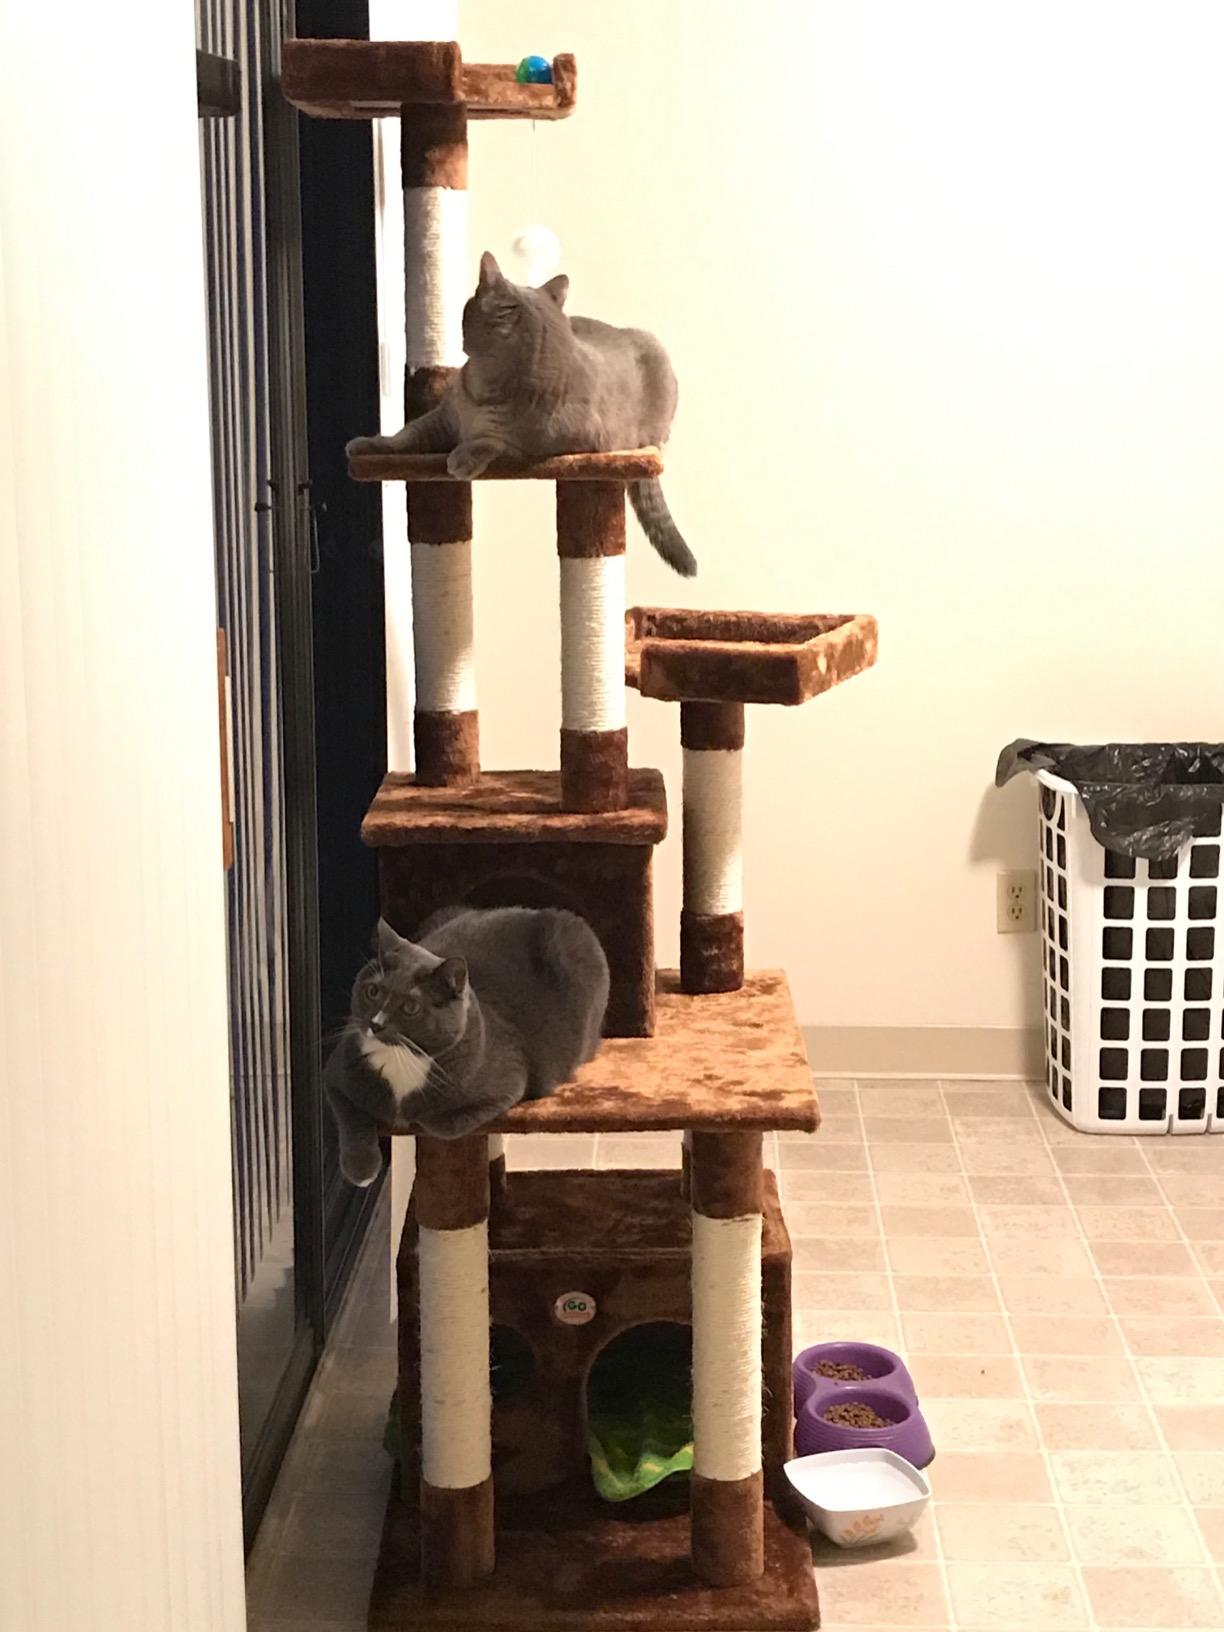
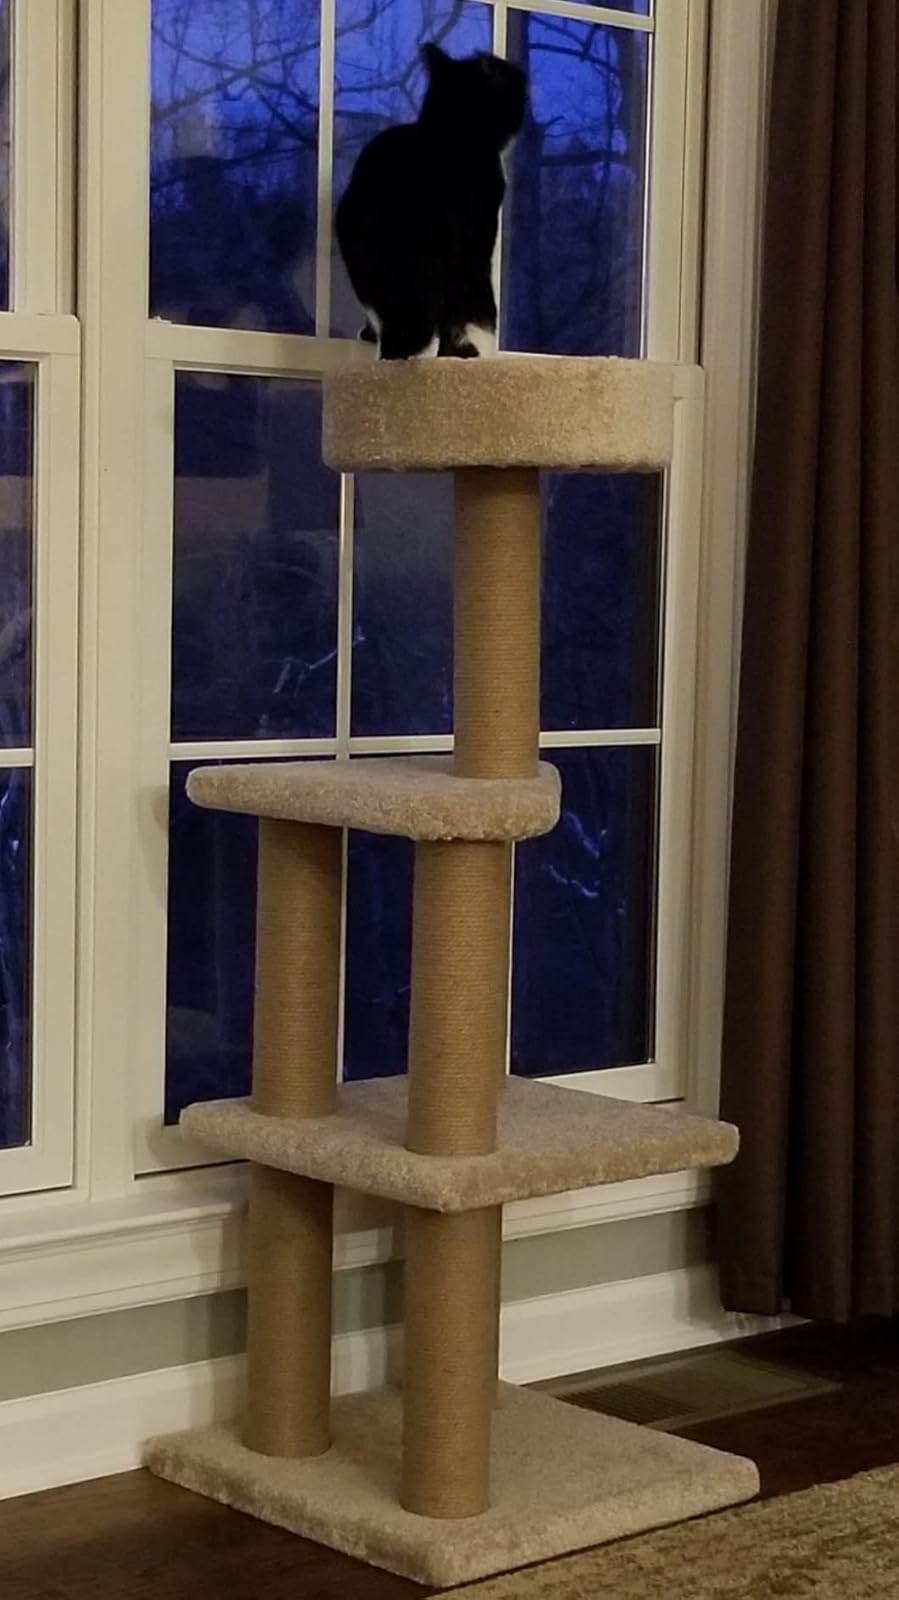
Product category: items_cat tree
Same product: no